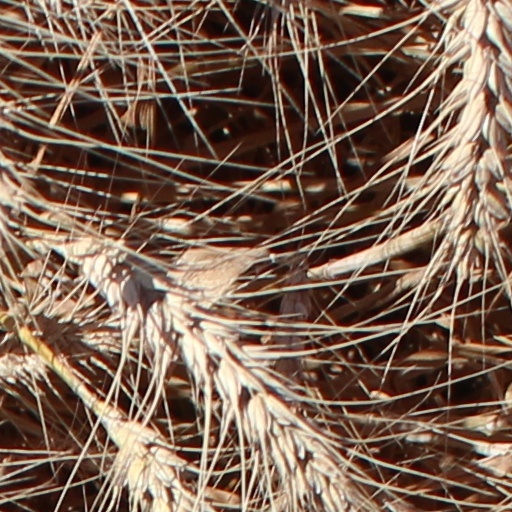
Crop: wheat